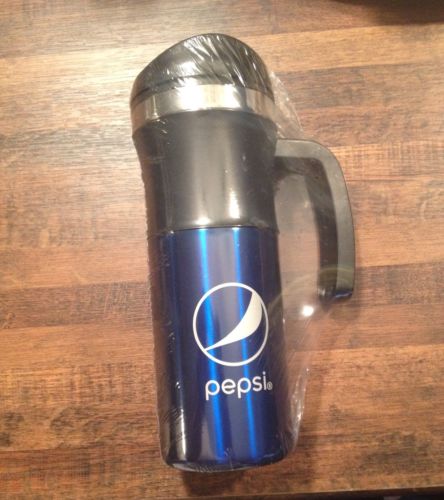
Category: mug